Suzuki-gun

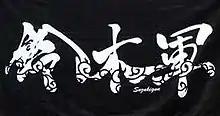
The logo of Suzuki-gun

was a villainous professional wrestling stable primarily appearing in the New Japan Pro-Wrestling (NJPW) promotion, and making occasional appearances in All Elite Wrestling (AEW). The group was founded in December 2010 by IWGP Heavyweight Champion Satoshi Kojima as , but the members of the stable turned on Kojima and appointed Minoru Suzuki as their new leader in May 2011. Suzuki-gun added several new members, such as Davey Boy Smith Jr. and Lance Archer, known collectively as the Killer Elite Squad (K.E.S.), who are three-time IWGP Tag Team Champions and two-time NWA World Tag Team Champions as part of the stable. Other accomplishments attained by the stable include Suzuki and Archer winning the 2011 G1 Tag League and founding members Taichi and Taka Michinoku becoming one-time IWGP Junior Heavyweight Tag Team Champions. As the leader of Suzuki-gun, Suzuki became one of NJPW's top wrestlers and has challenged for the IWGP Heavyweight Championship on multiple occasions.